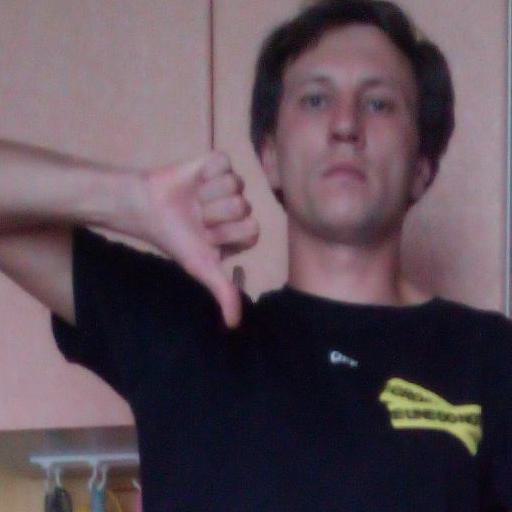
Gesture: dislike